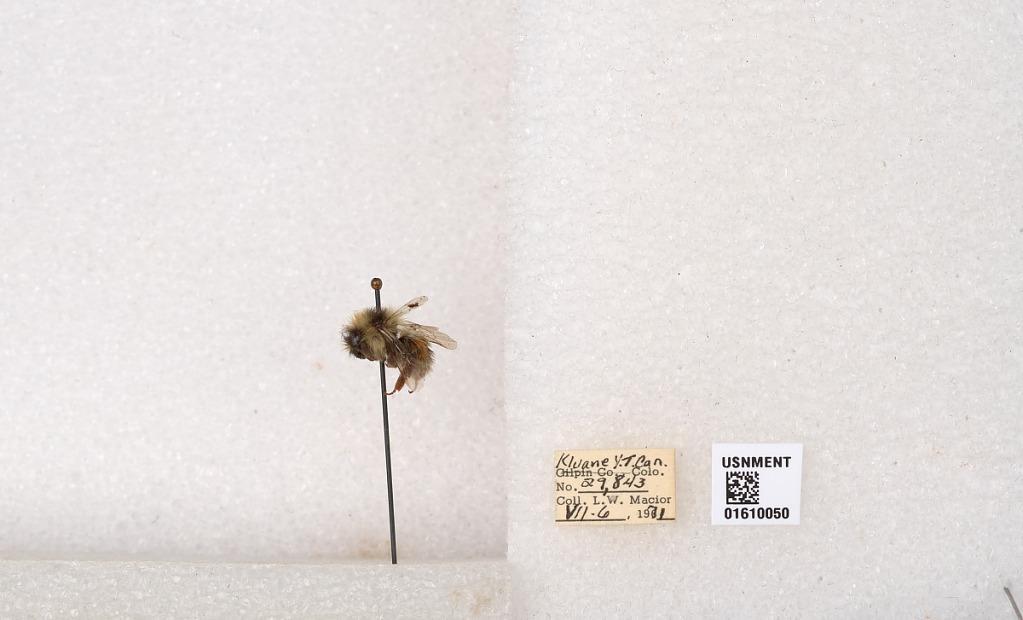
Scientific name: Bombus (Pyrobombus) sylvicola Kirby
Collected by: L. Macior
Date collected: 1971-7-6
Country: Canada
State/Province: Yukon Territory
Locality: Kluane National Park and Reserve
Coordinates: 60.7493, -139.504